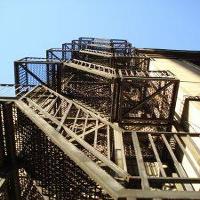
Weather: sun or clear